History of circumcision

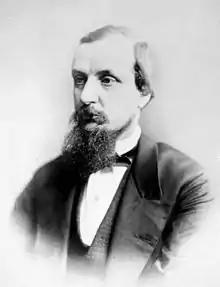
Jonathan Hutchinson was the first prominent medical advocate for circumcision.

The Council of Jerusalem in Acts of the Apostles 15 addressed the issue of whether circumcision was required of new converts to Christianity. Both Simon Peter and James the Just spoke against requiring circumcision in Gentile converts and the Council ruled that circumcision was not necessary. However, Acts 16 and many references in the Letters of Paul show that the practice was not immediately eliminated. Paul of Tarsus, who was said to be directly responsible for one man's circumcision in Acts 16:1–3 and who appeared to praise Jewish circumcision in Romans 3:2, said that circumcision didn't matter in 1 Corinthians 7:19 and then increasingly turned against the practice, accusing those who promoted circumcision of wanting to make a good showing in the flesh and boasting or glorying in the flesh in Galatians 6:11–13. In a later letter, Philippians 3:2, he is reported as warning Christians to beware the "mutilation". Circumcision was so closely associated with Jewish men that Jewish Christians were referred to as "those of the circumcision" (e.g. Colossians 3:20) or conversely Christians who were circumcised were referred to as Jewish Christians or Judaizers. These terms (circumcised/uncircumcised) are generally interpreted to mean Jews and Greeks, who were predominant; however, it is an oversimplification as 1st-century Iudaea Province also had some Jews who no longer circumcised and some Greeks (called Proselytes or Judaizers) who did, (along with a few Nabataean Arabs Judaized by Hasmoneans, Ethiopians, and the rare Egyptian priest). According to the Gospel of Thomas saying 53, Jesus says: